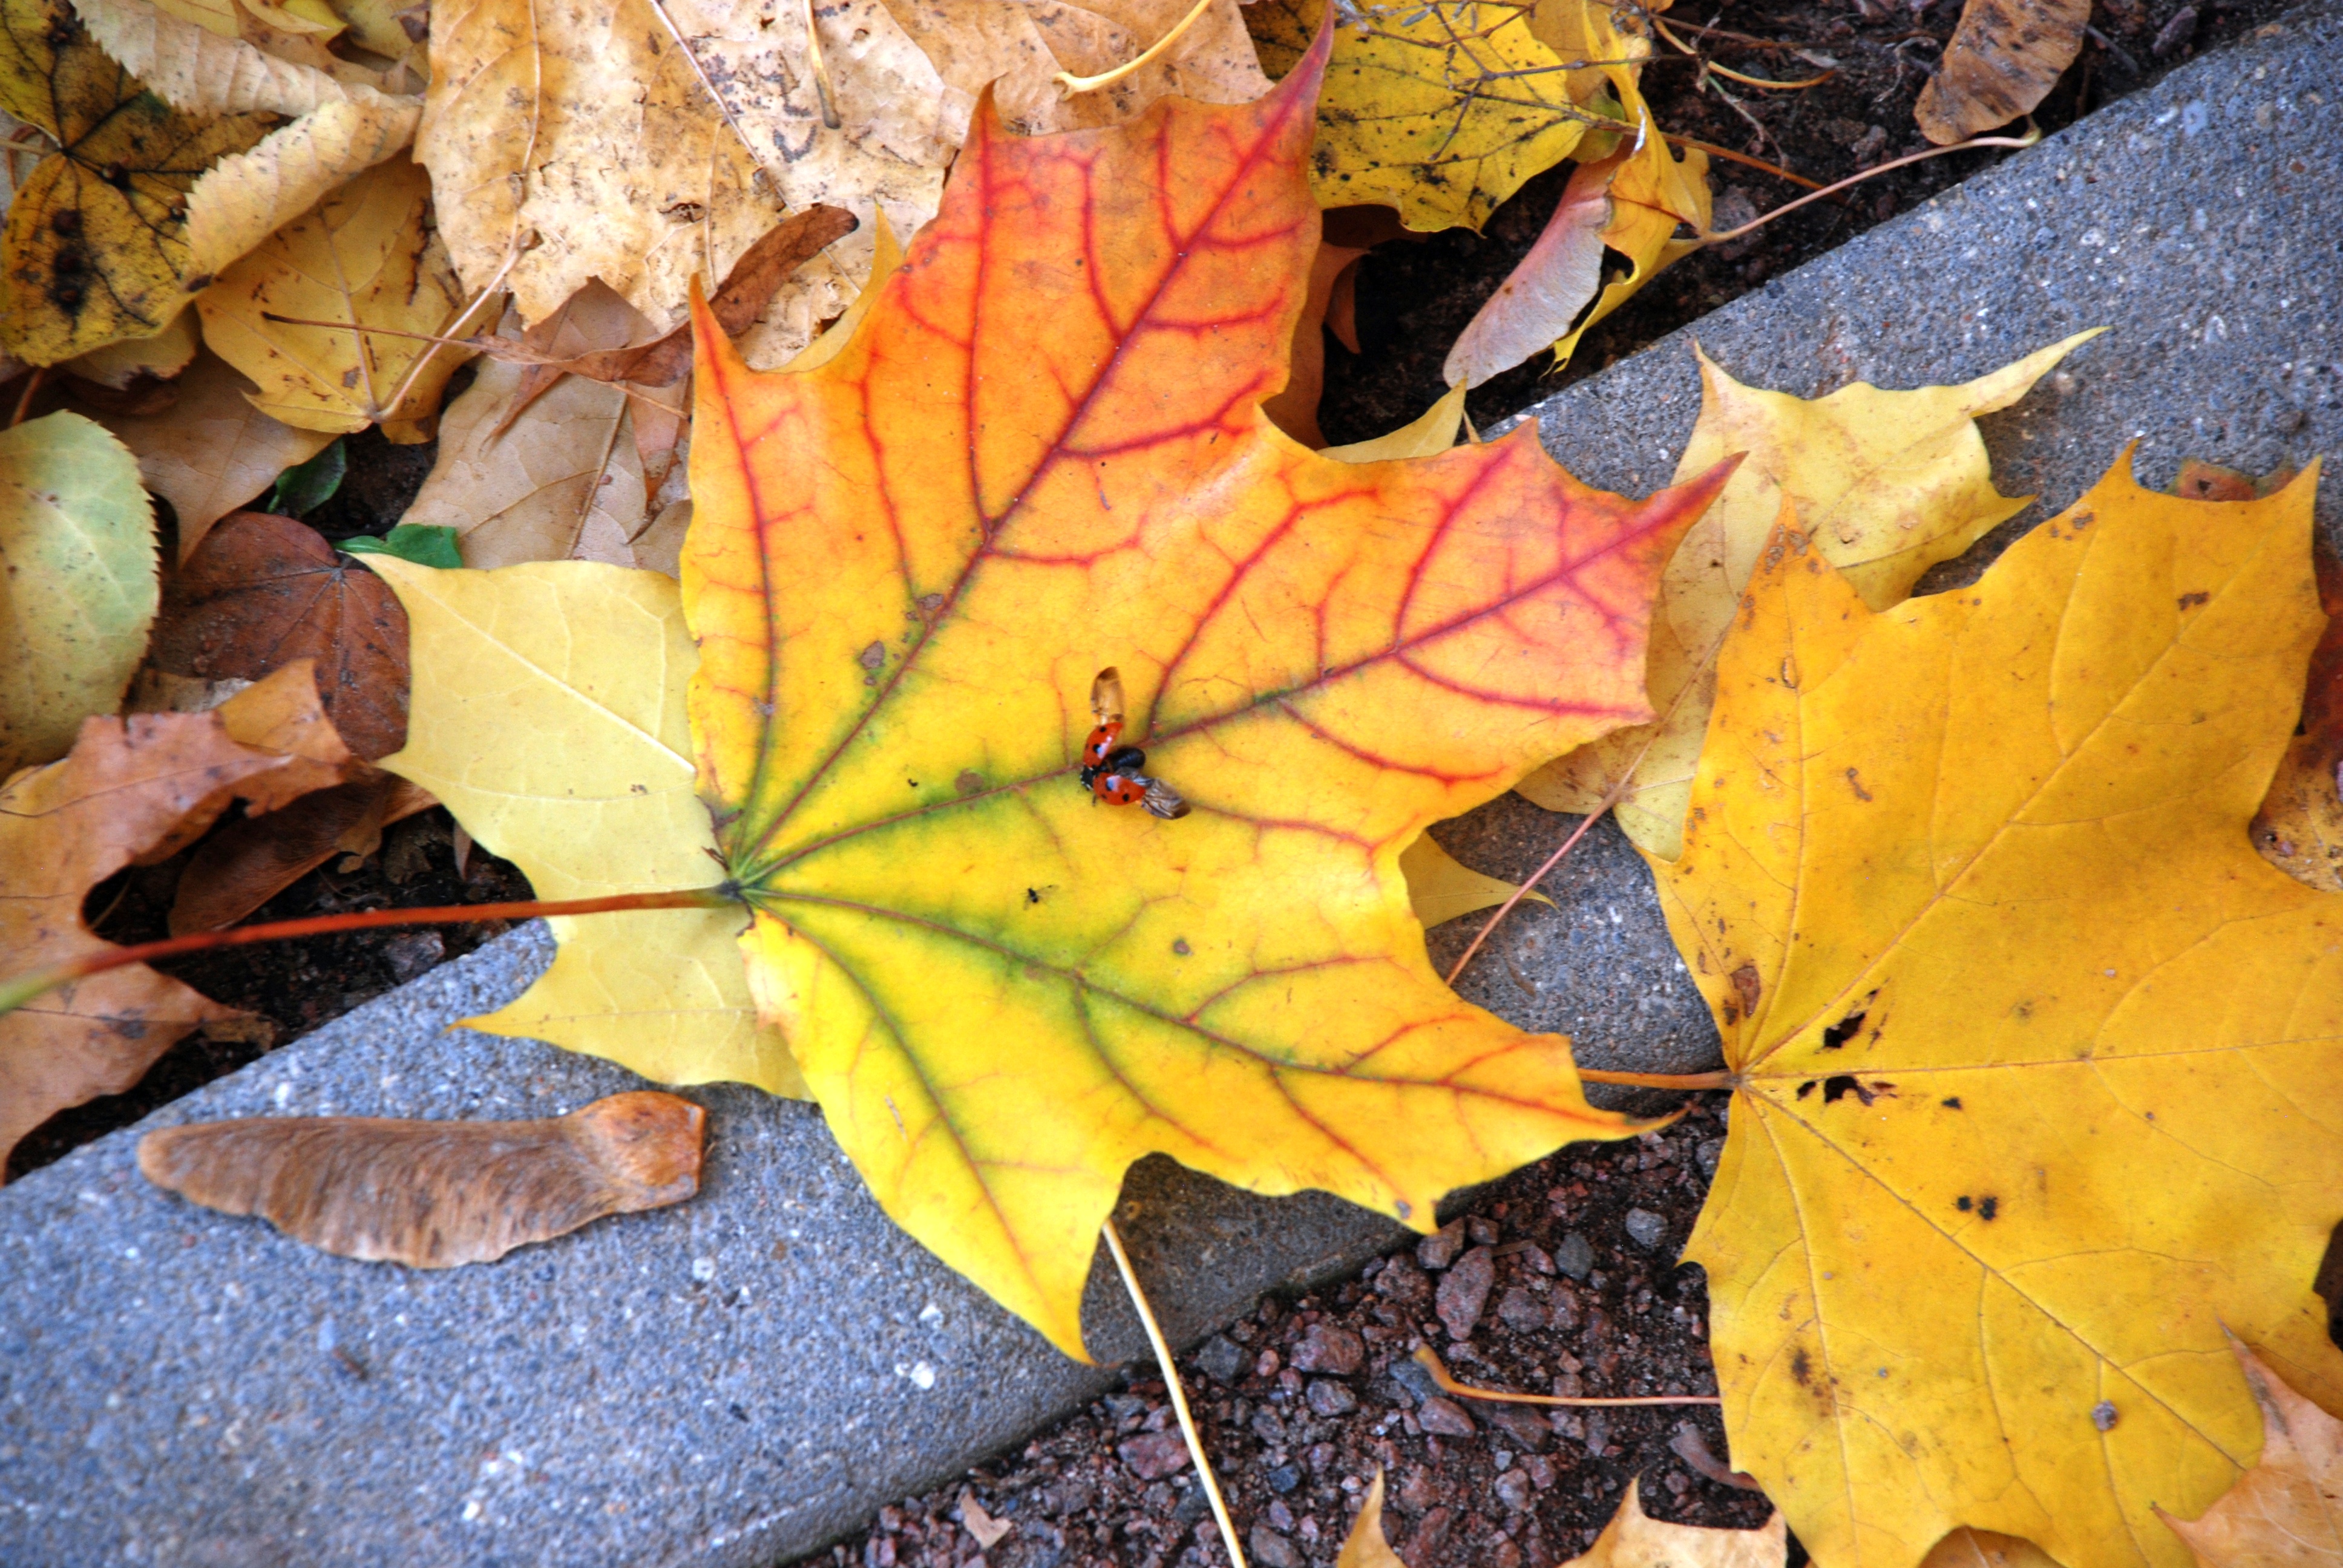
tree, nature, plant, leaf, autumn, yellow, season, maple tree, maple leaf, deciduous, woody plant